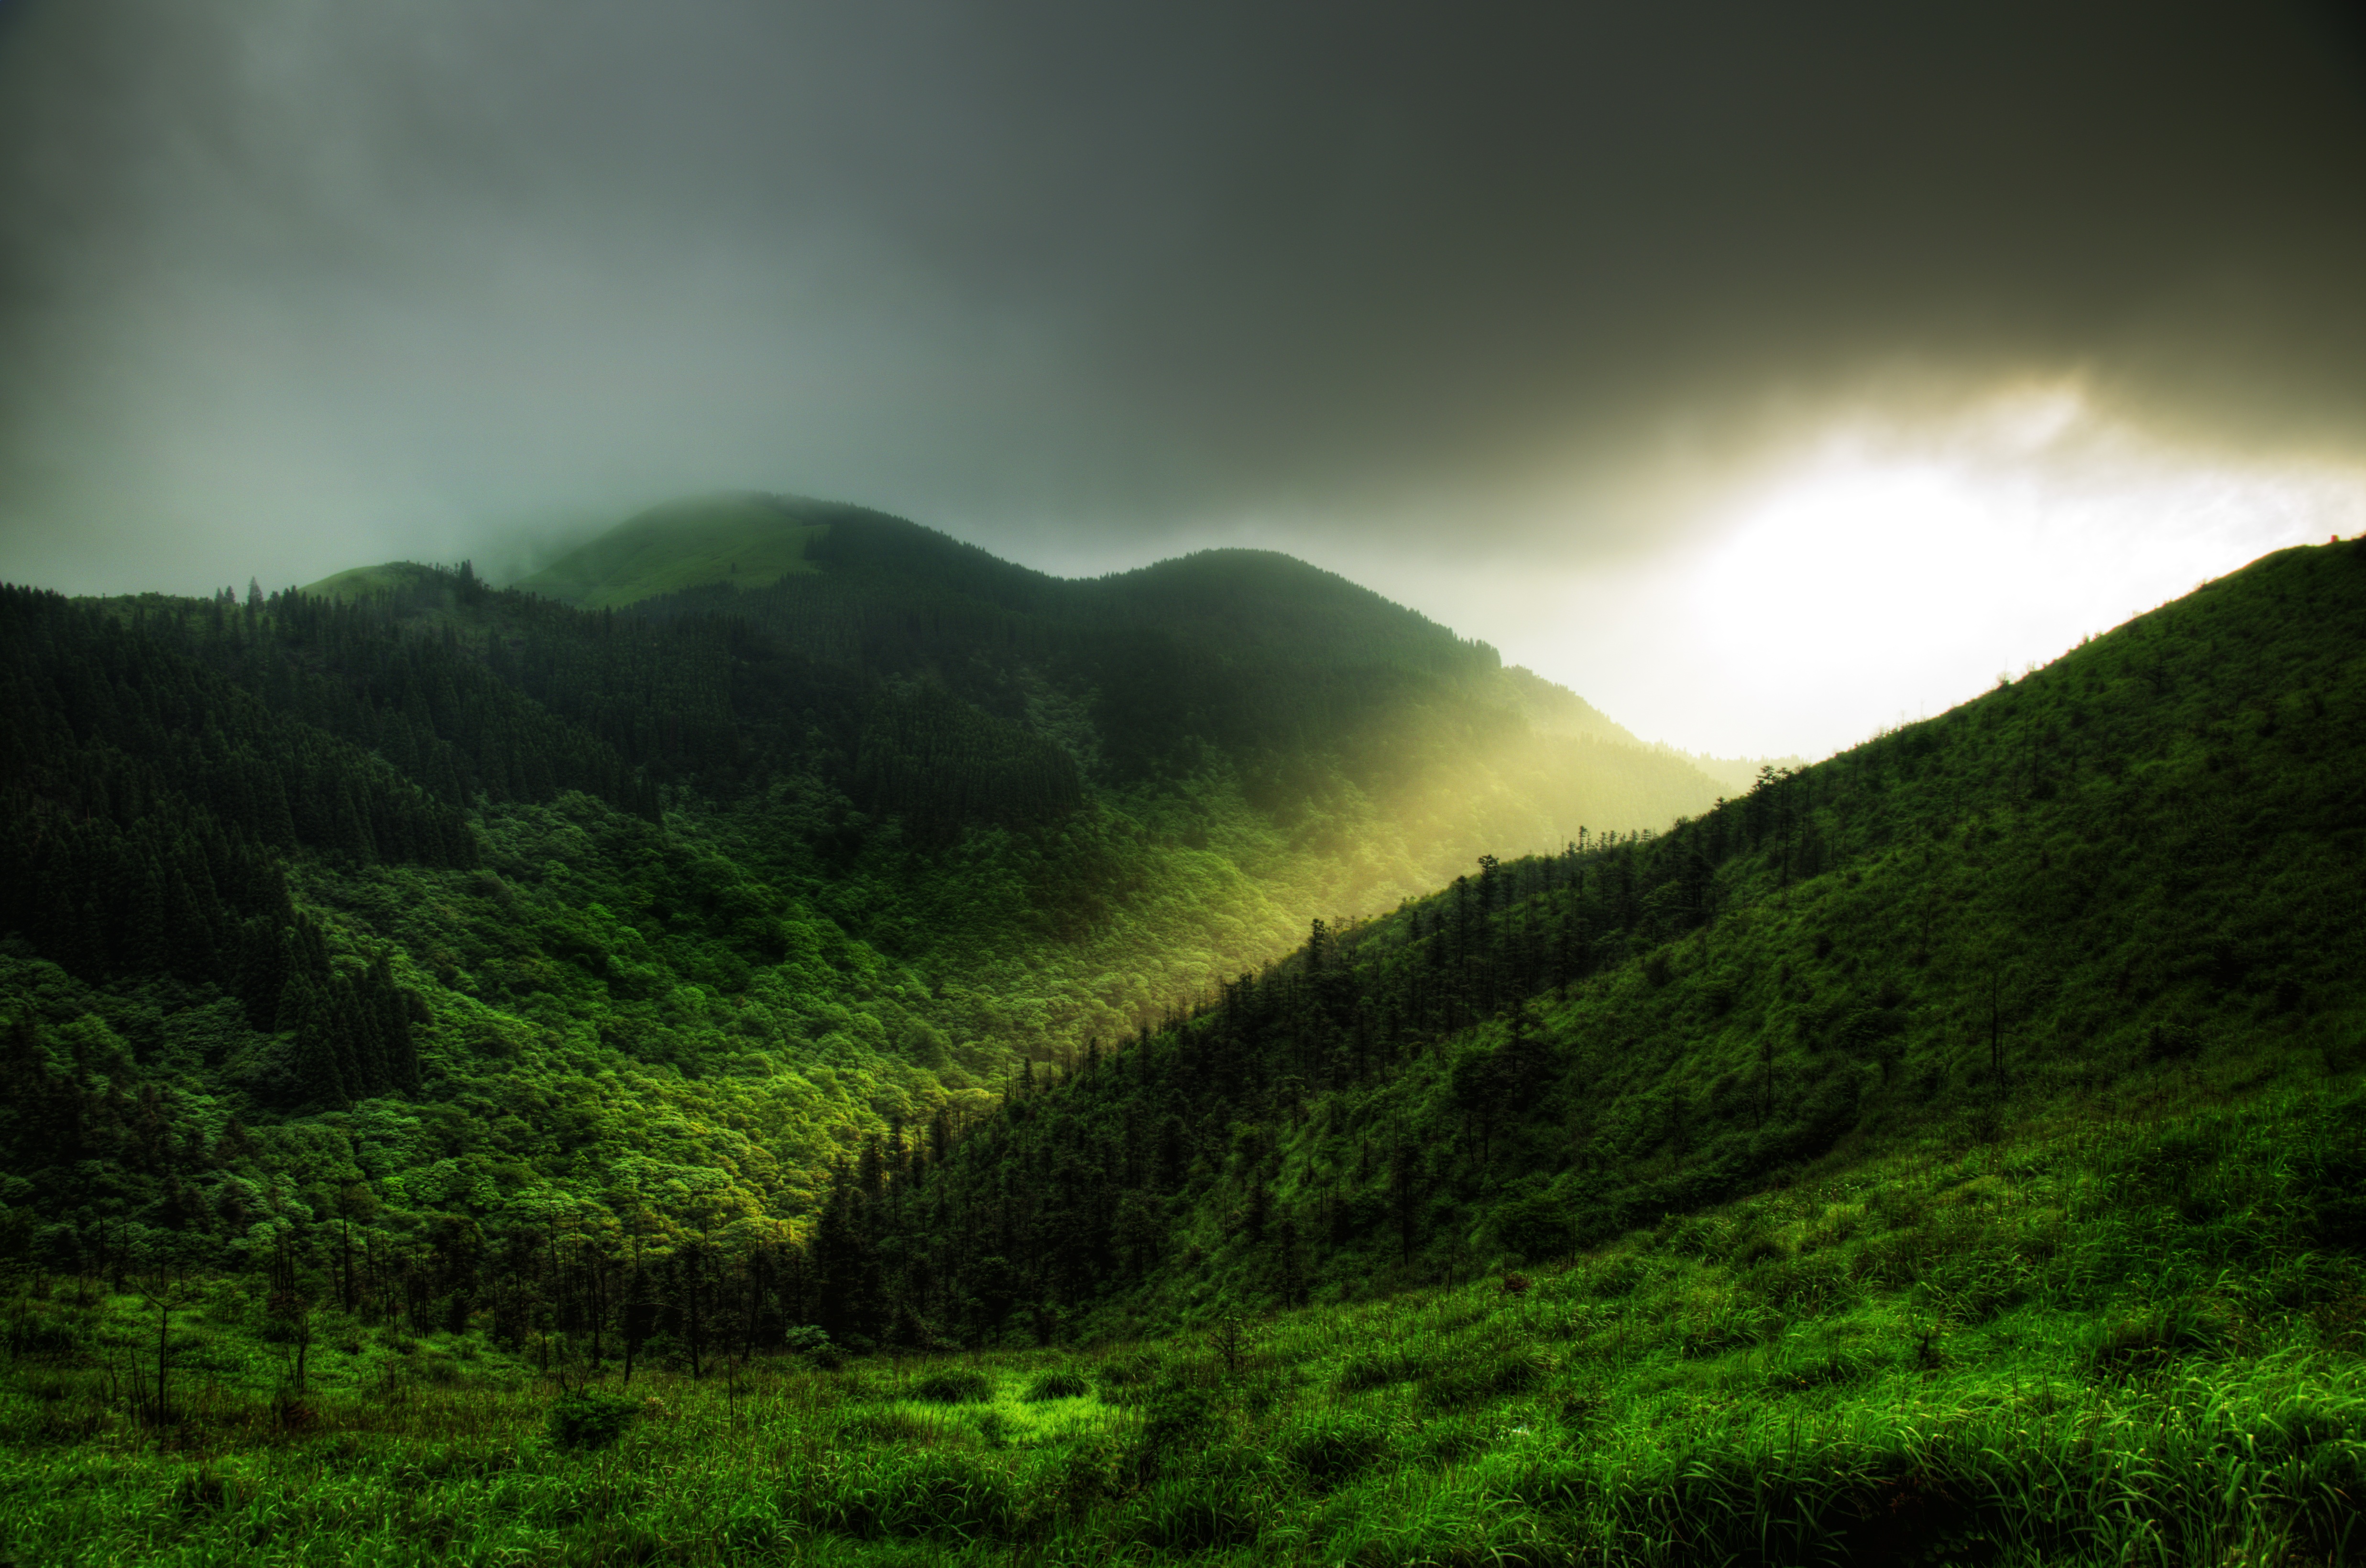
landscape, tree, nature, forest, grass, mountain, cloud, mist, field, meadow, sunlight, morning, hill, valley, mountain range, green, weather, highland, plateau, habitat, rural area, wugongshan, natural environment, geographical feature, atmospheric phenomenon, mountainous landforms, jesus light